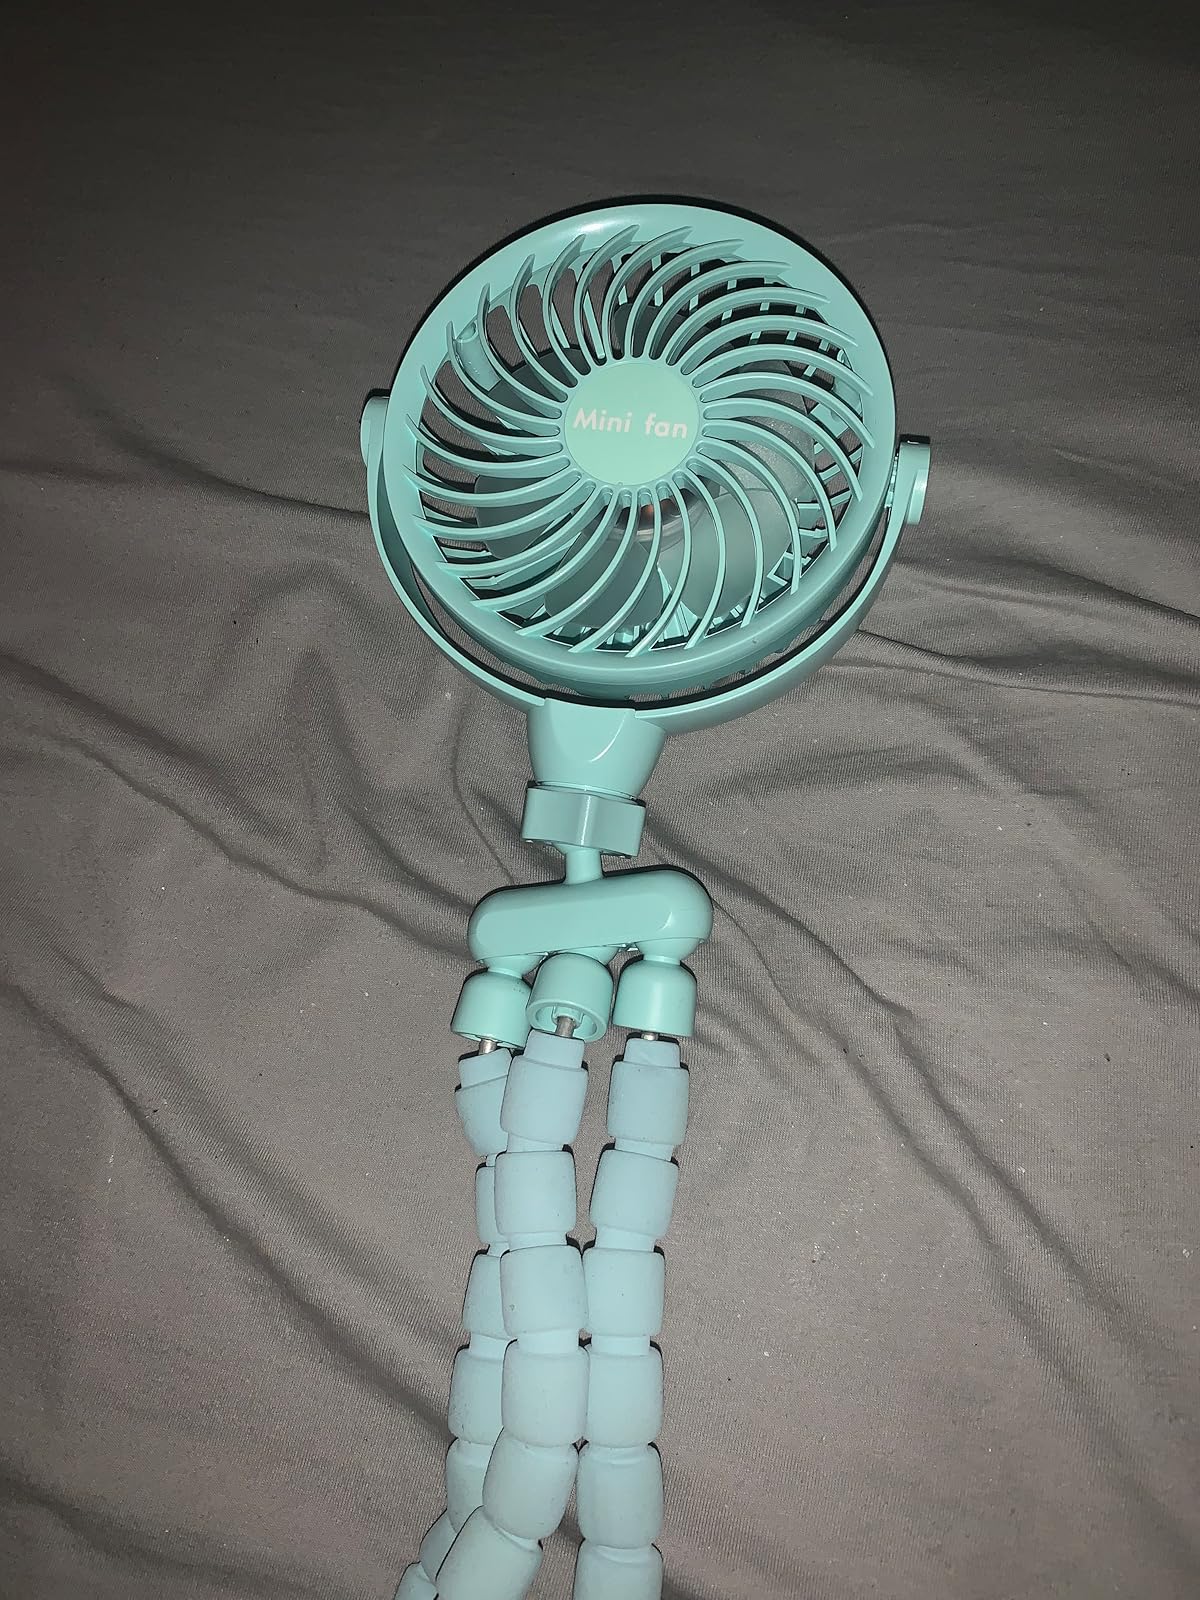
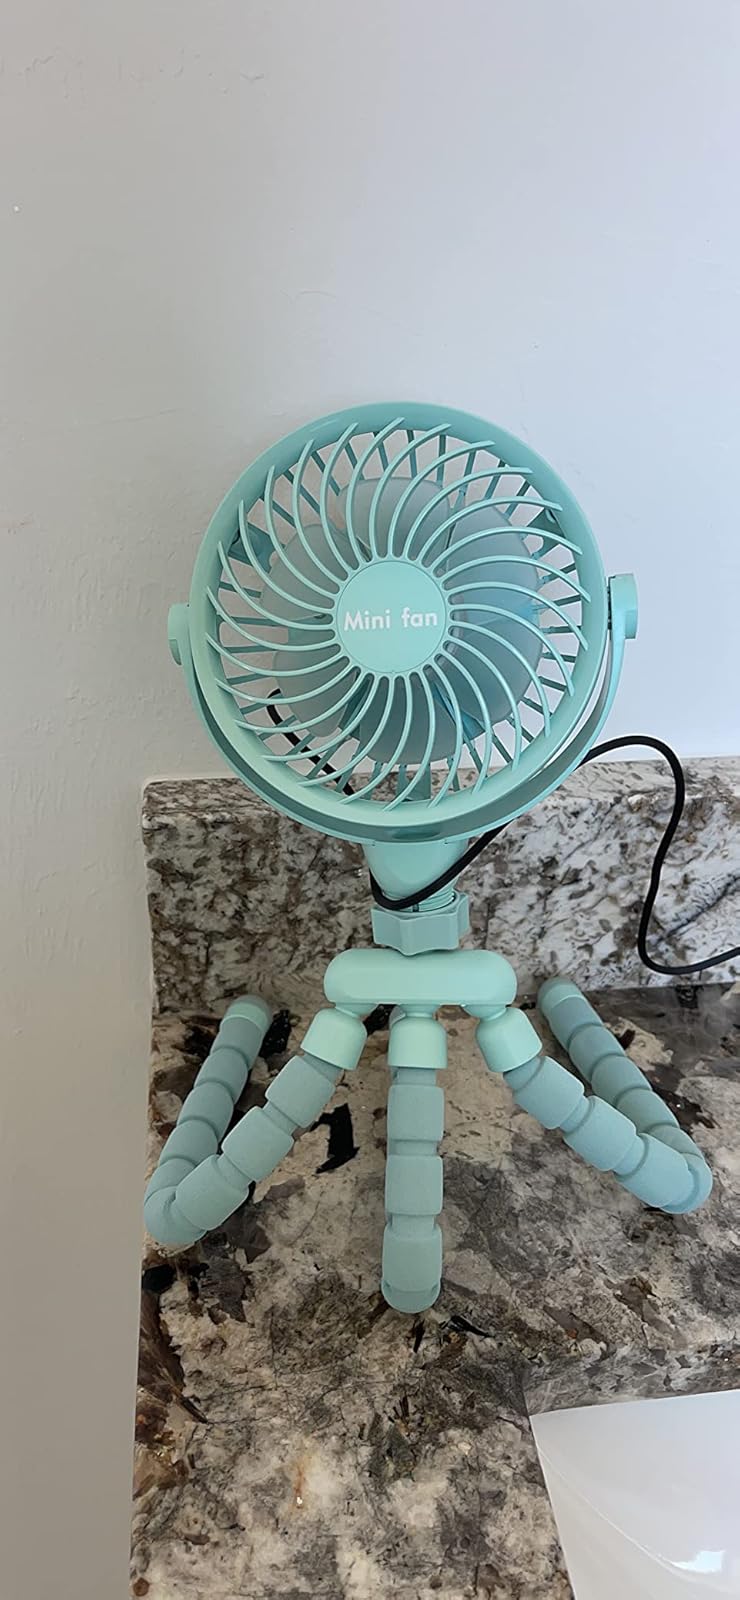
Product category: fan
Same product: yes